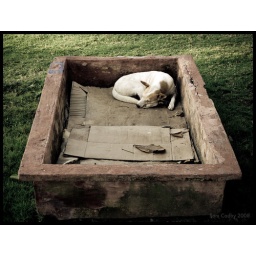
Dog sleeping in concrete tub - Bohol